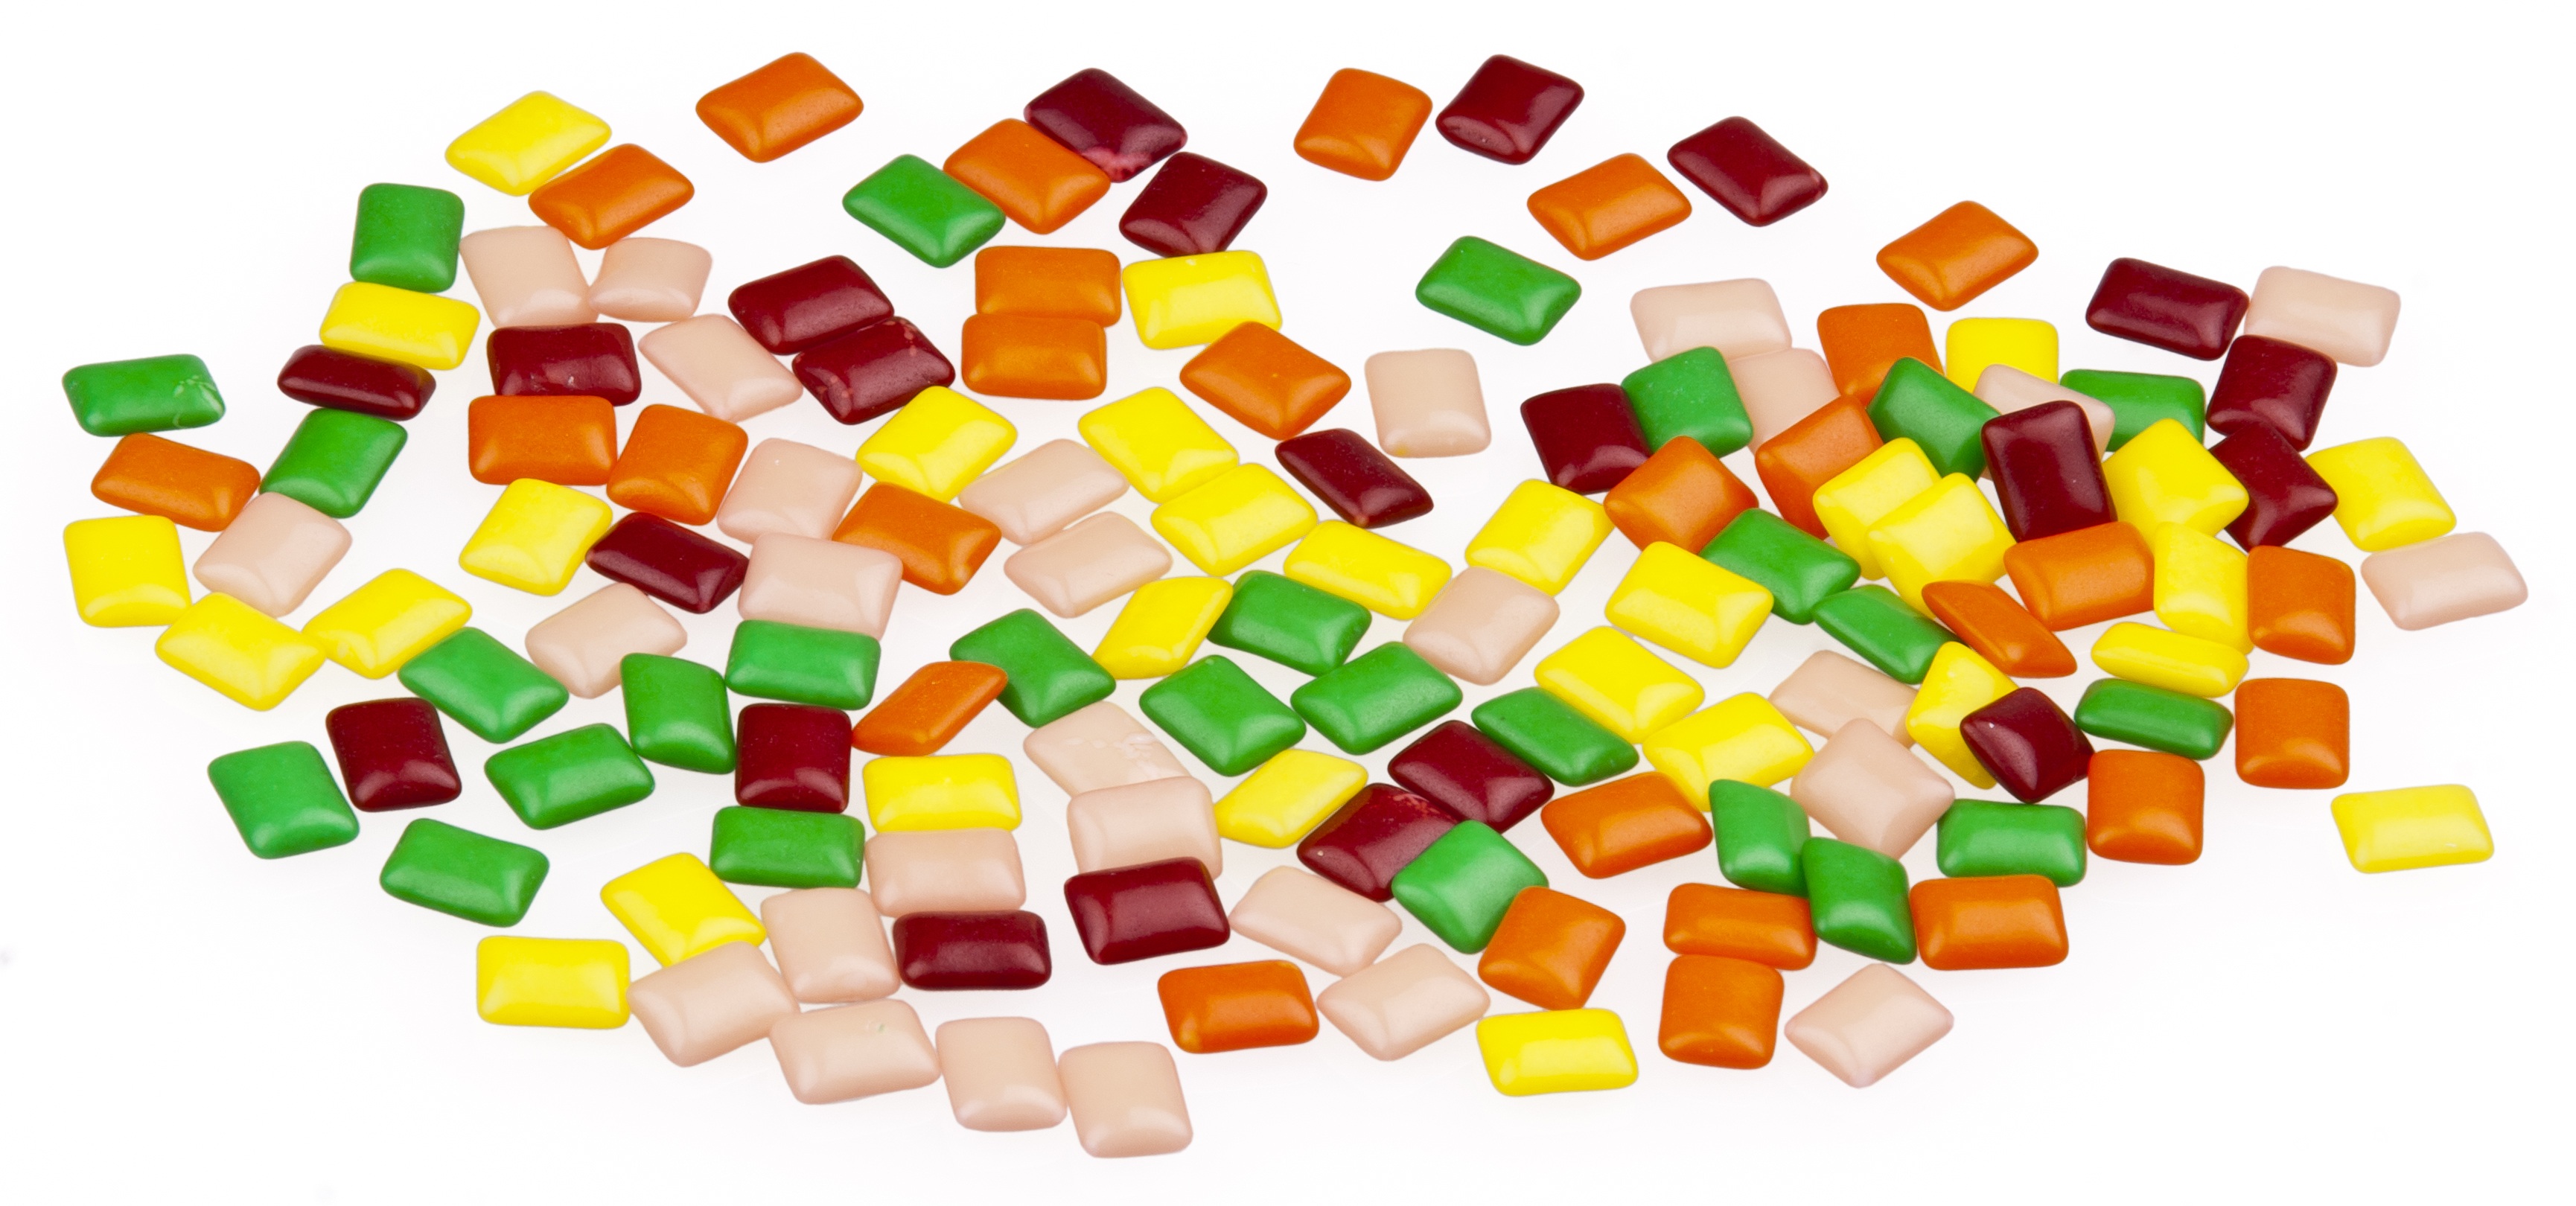
sweet, orange, food, red, colorful, yellow, dessert, toy, brand, gum, candy, shape, confectionery, candies, chew, chiclets